Ramaswamy Temple, Kumbakonam

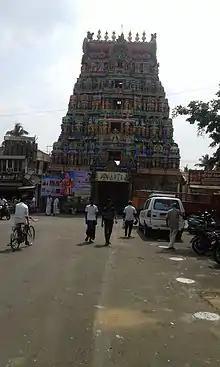
Ramaswamy Temple, Kumbakonam

Ramaswamy Temple is a Hindu temple dedicated to Rama, an incarnation of Vishnu located in Kumbakonam, Tamil Nadu, India. It is one of the prominent temples in the town and also one of the most prominent temples dedicated to Rama in India. This temple is also counted as a temple located on the banks of river Kaveri.